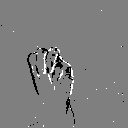
ASL letter: m